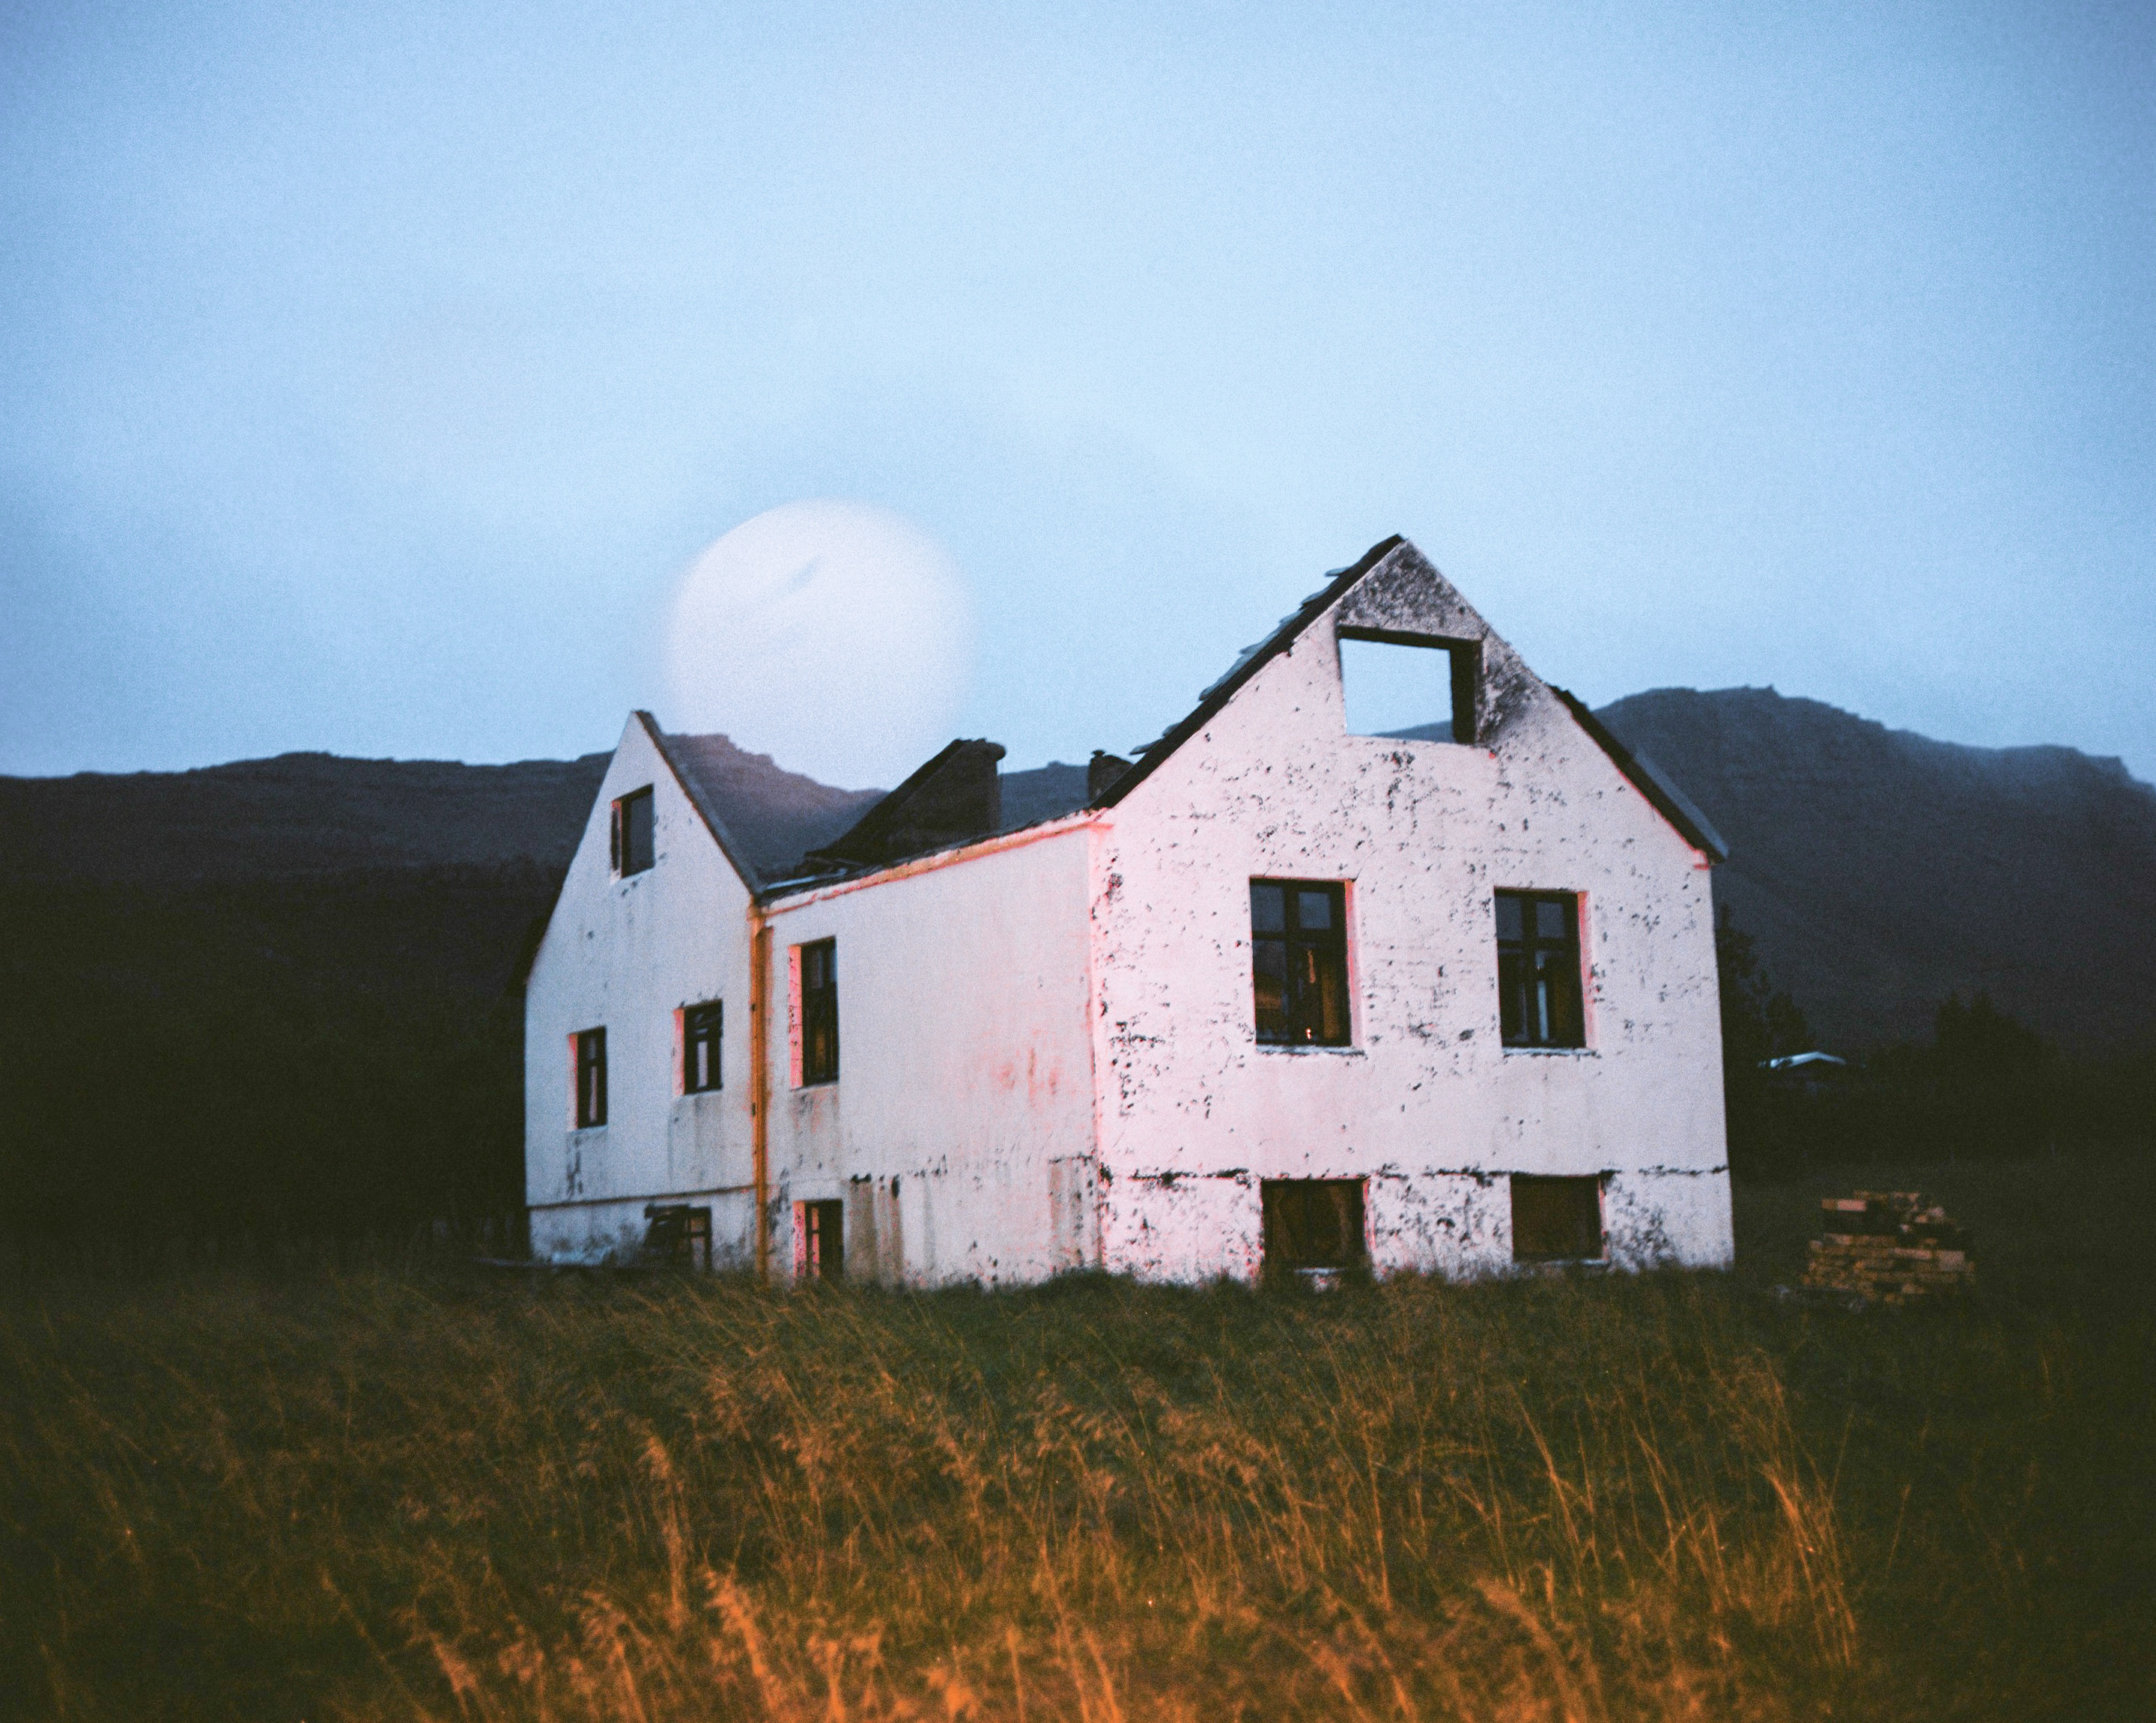
house, property, sky, home, rural area, farmhouse, highland, grassland, building, grass, farm, ecoregion, cottage, architecture, land lot, tree, croft, photography, fell, hill, landscape, estate, hill station, barn, roof, prairie